North London line

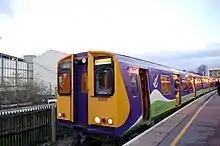
Silverlink Metro 313117 at North Woolwich on 9 December 2006, the final day of service at that station

Maiden Lane station may be reopened by Camden Council; however, the Office of Rail Regulation has not included this in the current plans.